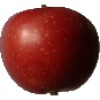
Label: Apple Braeburn 1